1932 Indianapolis 500

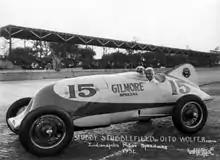
Stubby Stubblefield and mechanic Oito Wolfer.

The race began at 10:00 a.m. with Edsel Ford driving the Lincoln Model KB pace car and Theodore E. "Pop" Meyers riding along, marshaling the start. Honorary starter Gar Wood joined Seth Kline to wave the green flag. At the start, Lou Moore took the lead into turn one from the pole position. Billy Arnold was second, Billy Winn third, and Ernie Triplett fourth. Arnold took the lead on the second lap, and began setting the pace. Arnold's average speed after 10 laps was 110.250 mph, breaking the previous record set in 1928.